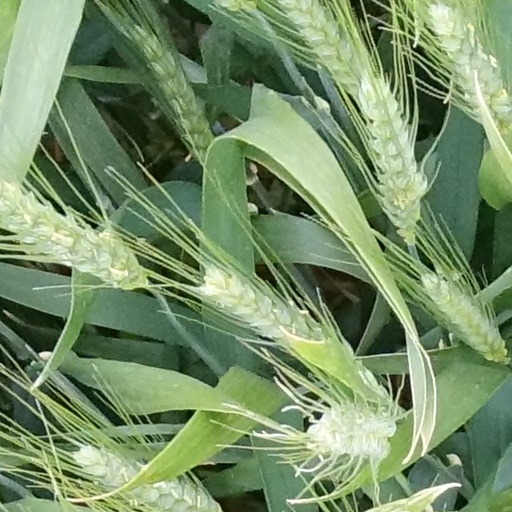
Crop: wheat